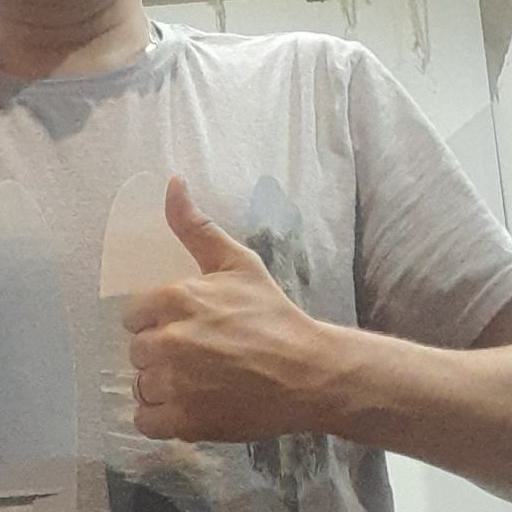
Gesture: like